Question: Please indicate a possible affordance area of the baseball bat that can be used for holding
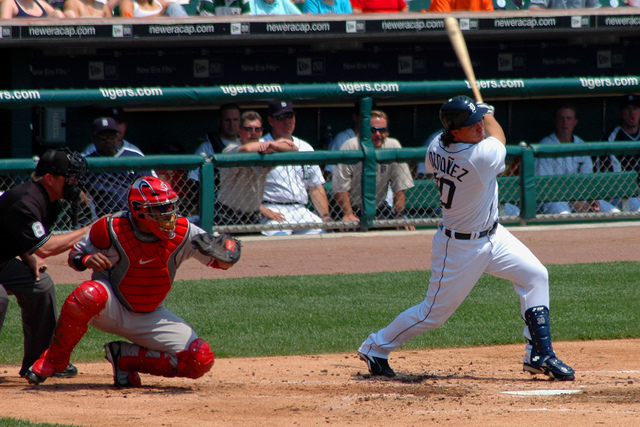
Answer: [454.5, 48, 502.5, 125]